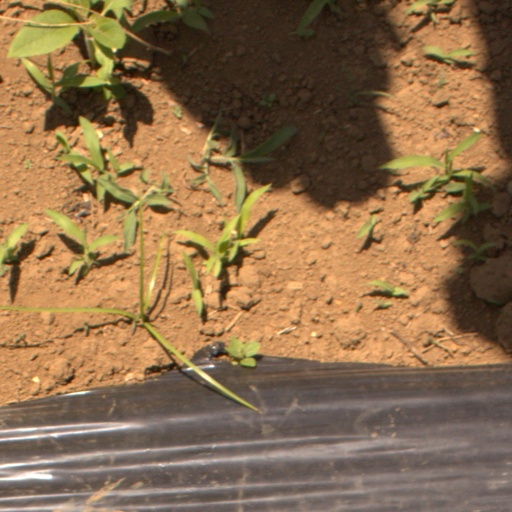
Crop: Jerusalem artichoke